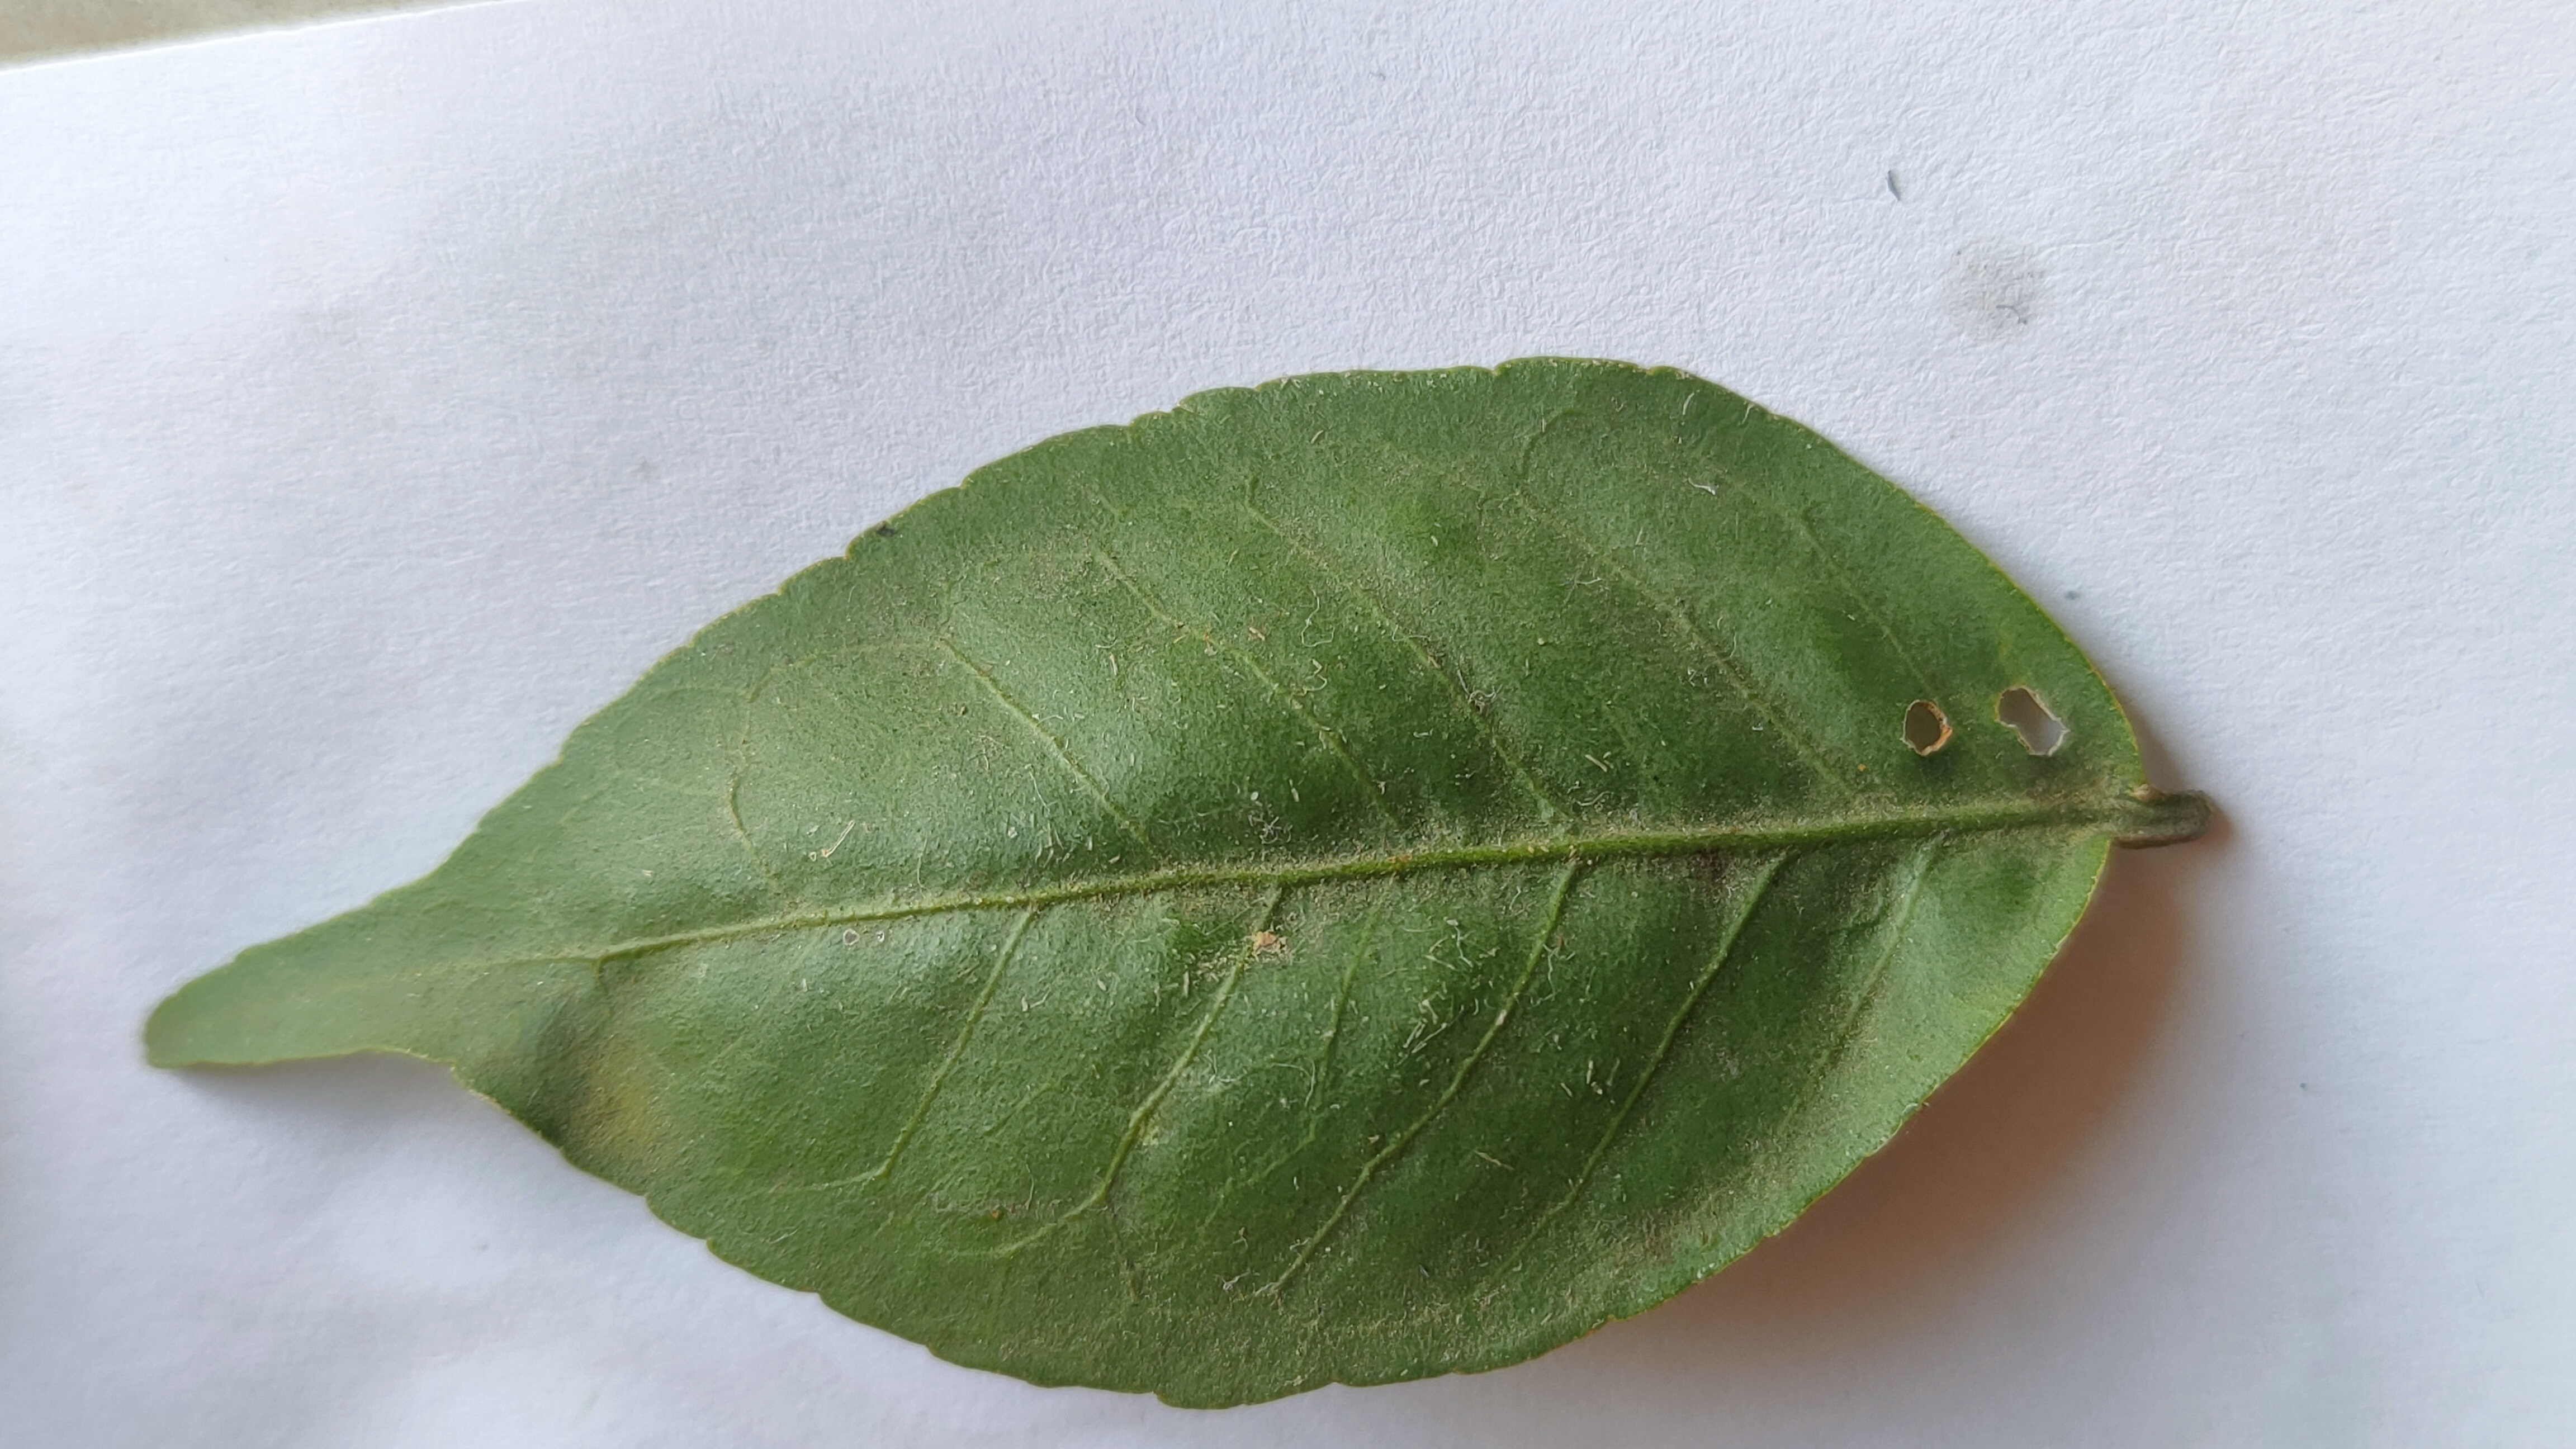
Leaf variety: Aegle marmelos